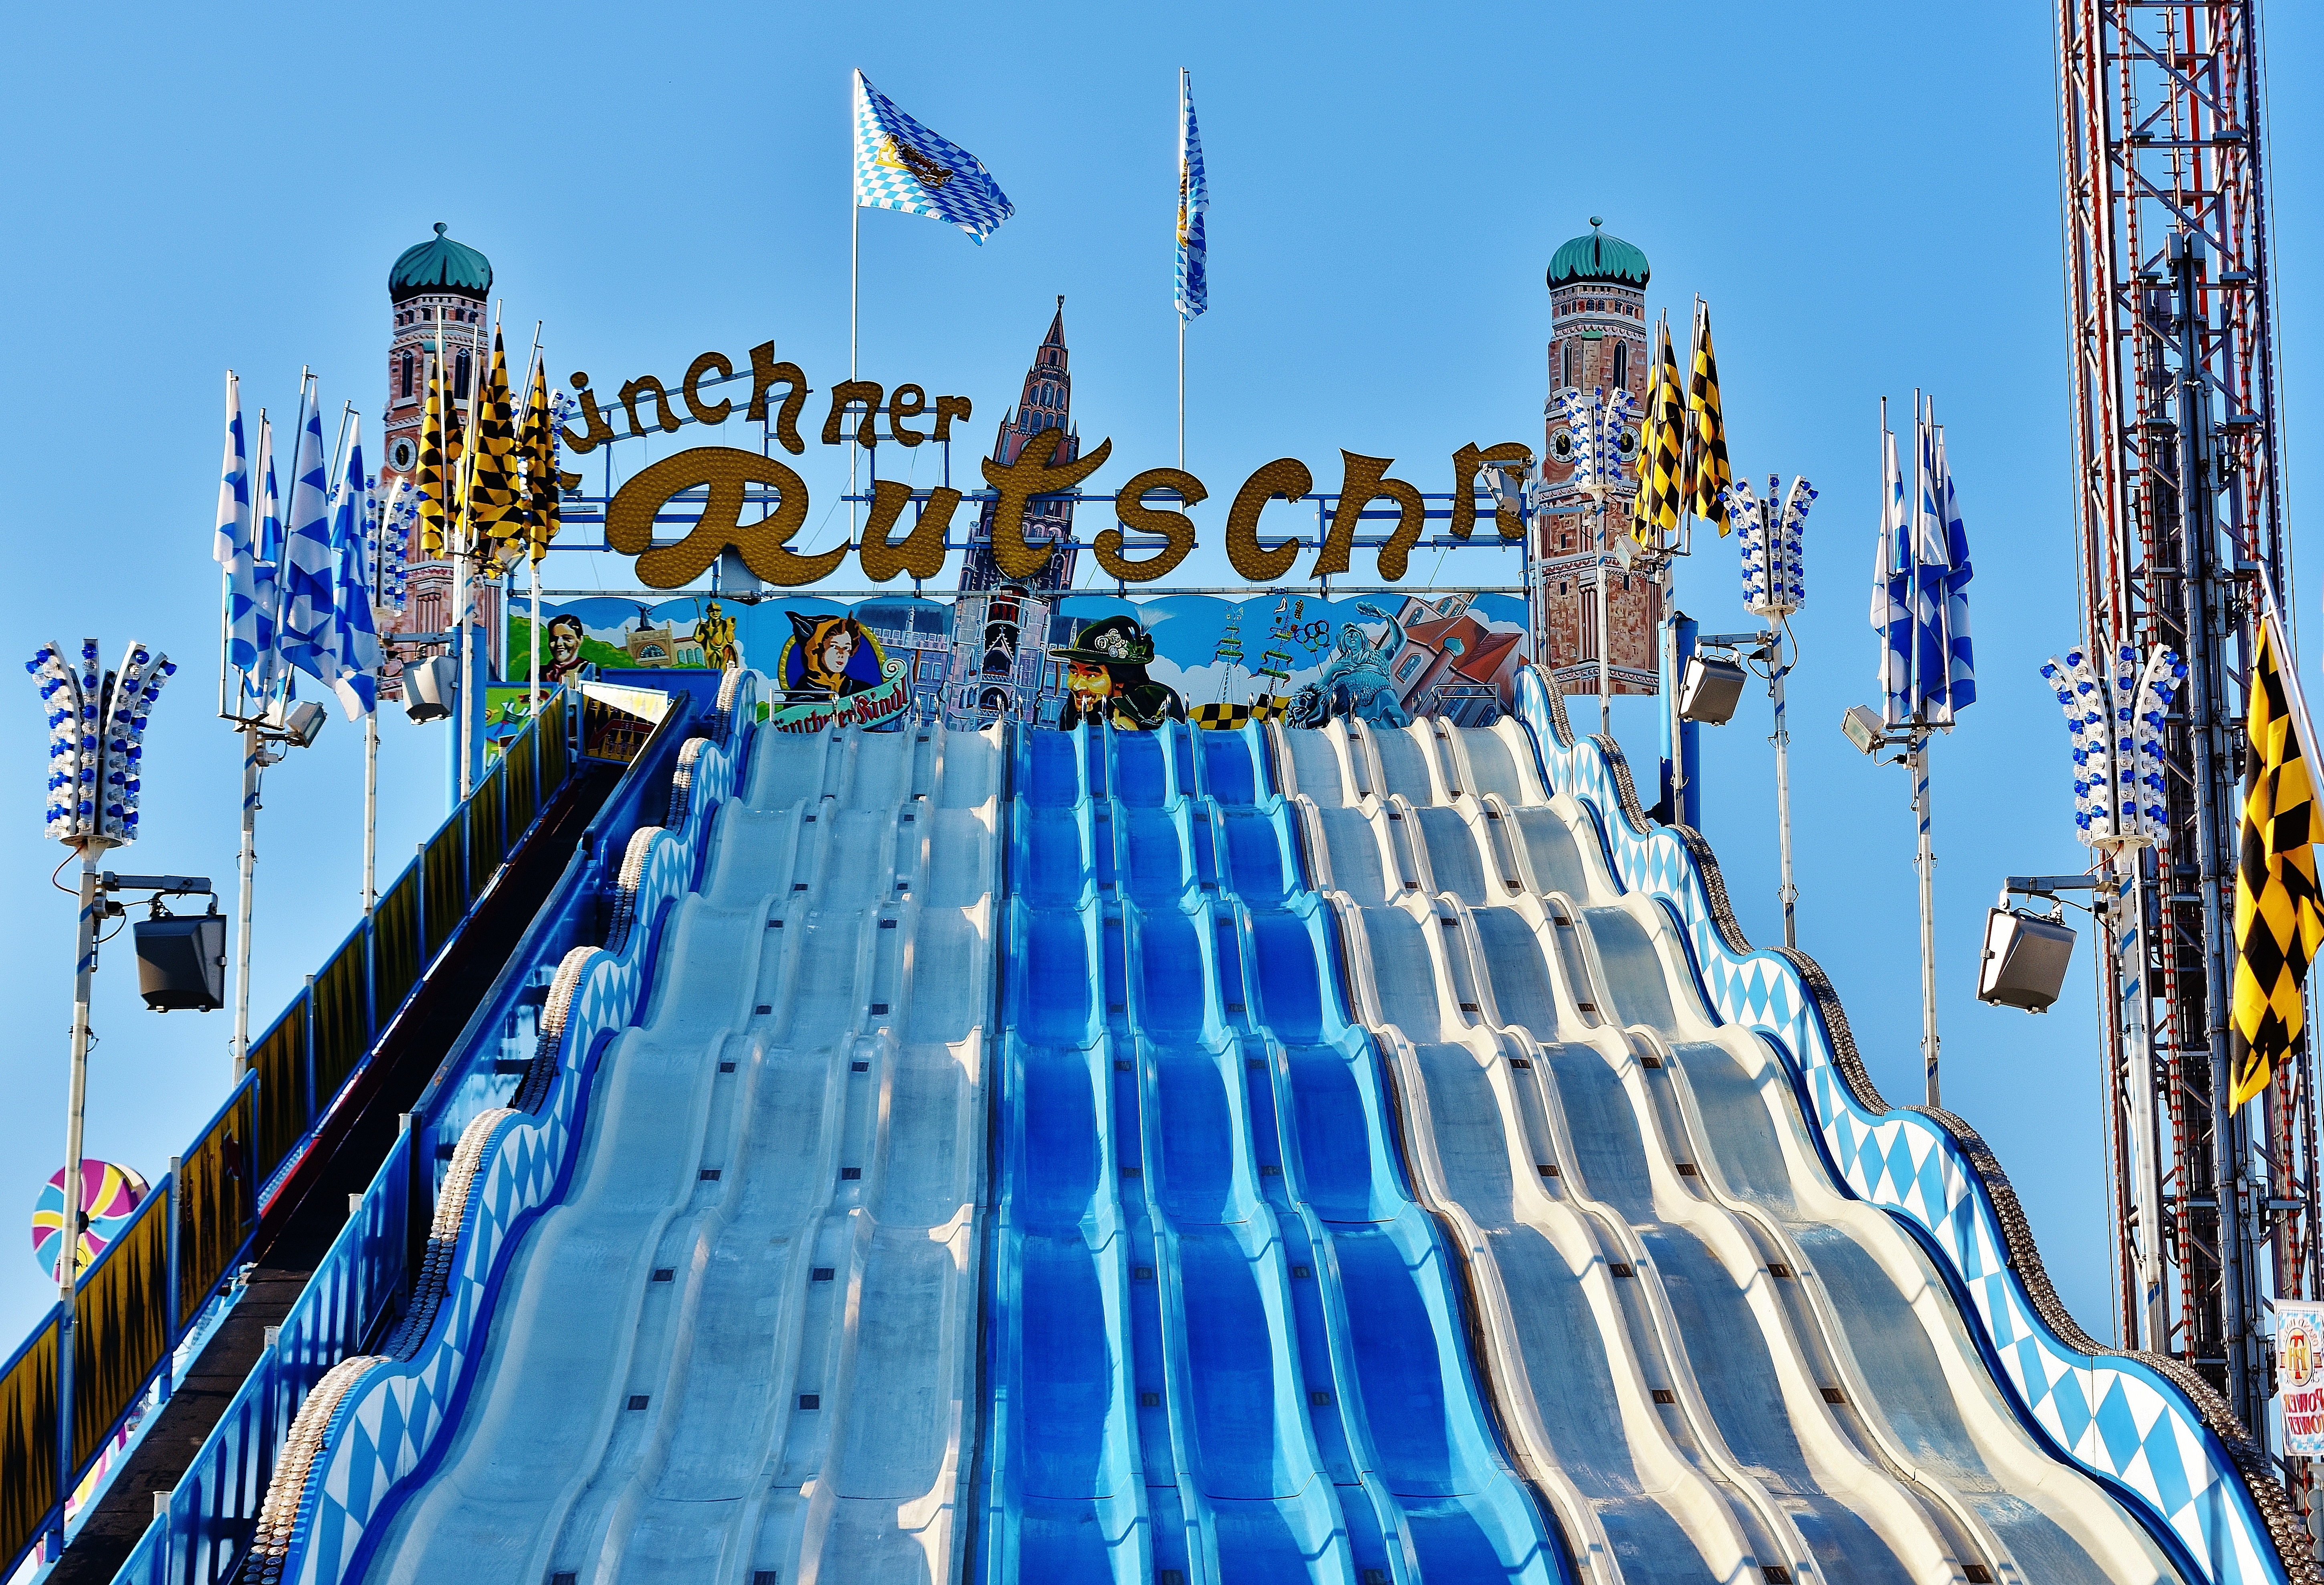
sky, city, skyscraper, recreation, amusement park, park, landmark, ride, attraction, colorful, thrill, leisure, celebrate, fairground, winter sport, fun, resort, playground, germany, water park, fair, entertainment, oktoberfest, pleasure, folk festival, hustle and bustle, year market, carnies, festival site, munich slide, amusement ride, ice rink, outdoor recreation